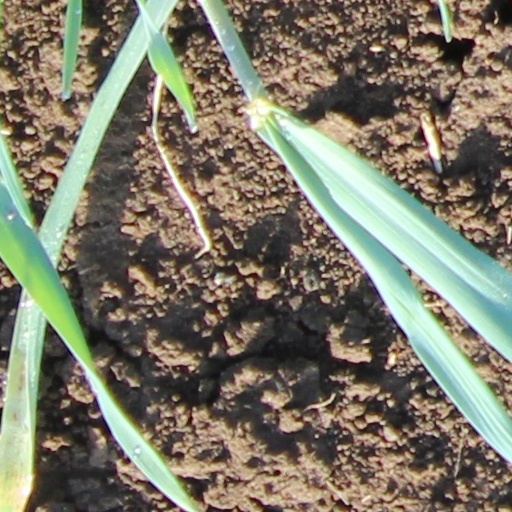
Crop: wheat